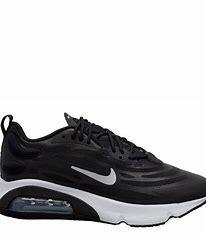
Brand: Nike
Model: Air Max Exosense